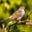
Label: bird